Dark Souls: Artorias of the Abyss

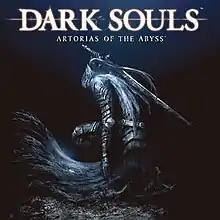
Promotional artwork featuring Knight Artorias

Dark Souls: Artorias of the Abyss is a downloadable content pack for the 2011 action role-playing game "Dark Souls". Developed by FromSoftware and published by Namco Bandai Games, it released as part of the "Prepare to Die Edition" version of the game for Windows in August 2012. The pack was later sold separately for the PlayStation 3 and Xbox 360 versions of the game two months later.